Eva Knardahl

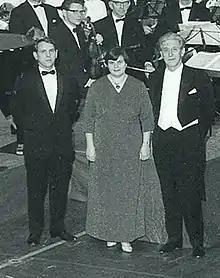
Kåre Opdal, Eva Knardahl, (conductor) (l-r) (1970)

Eva Knardahl Freiwald (10 May 1927 – 3 September 2006) was a Norwegian pianist, with a noted career both as a child prodigy and adult performer.